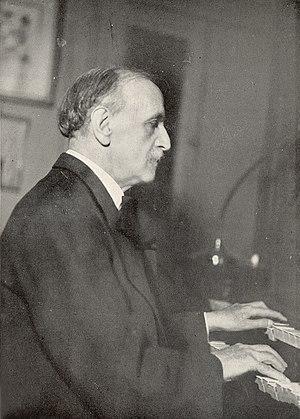
Louis Vierne dans les années 1930. Source
Louis Vierne, né à Poitiers le 8 octobre 1870, mort à Paris le 2 juin 1937, est un musicien compositeur français, organiste titulaire du grand orgue de la cathédrale Notre-Dame de Paris. Figure incontournable de l’école d’orgue française au XXᵉ siècle, Louis Vierne a mené une carrière de compositeur, professeur et d’organiste interprète et improvisateur.